Moscow, Idaho

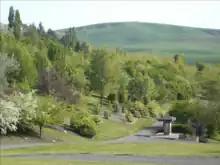
UI Arboretum's north entrance

Indigenous people who inhabited what is now Moscow, Idaho include the Nez Perce, Palouse, and the Coeur d'Alene people (Schitsu’umsh).